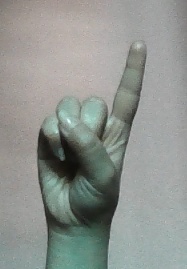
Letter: bb